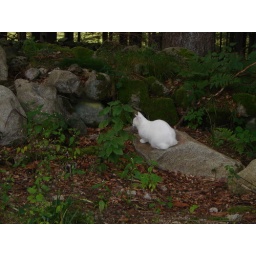
White cat in the Vosges forest (August 2007)